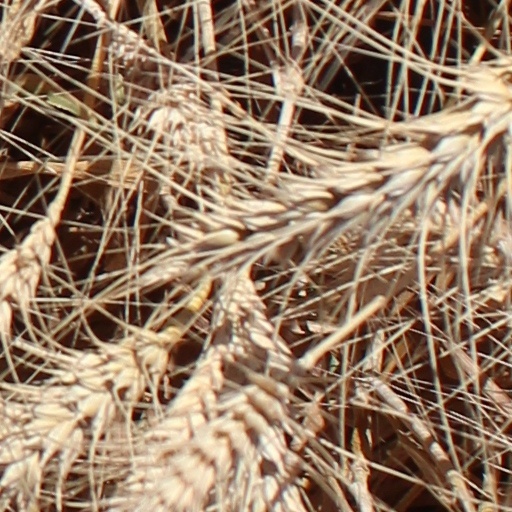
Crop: wheat